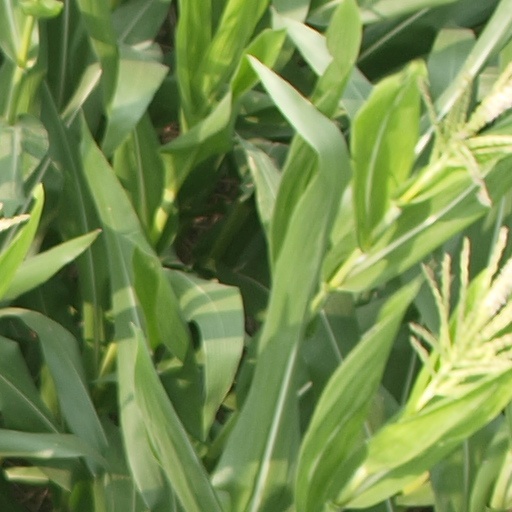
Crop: maize; corn